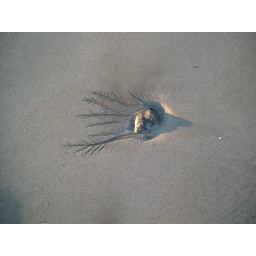
Another beach rock with shadow of sun and little tributaries left by frost and retreating tide